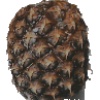
Label: pineapple